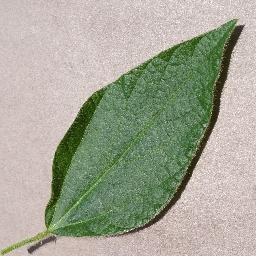
Label: Soybean___healthy